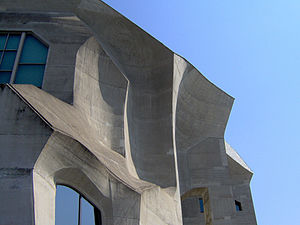
Organisk arkitektur
Rudolf Steiner: Goetheanum (udsnit)
Organisk arkitektur er et samlebegreb for en række arkitektoniske retninger som hovedsageligt har udviklet sig fra forrige århundredeskifte og frem til i dag.